Valdepeñas

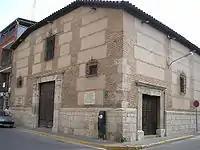
Veracruz Hermitage

Eight kilometres to the south of the city is located the Iberian city of "Cerro de las Cabezas" (Hill of the Heads), a great "oppidum" or town fortified with a true castle in the summit of the hill that it occupies, inhabited between the 7th and 2nd centuries BC. It is an important archaeological deposit of the Oretana Culture and shows signs of the first vestige of the grapevine in this region.